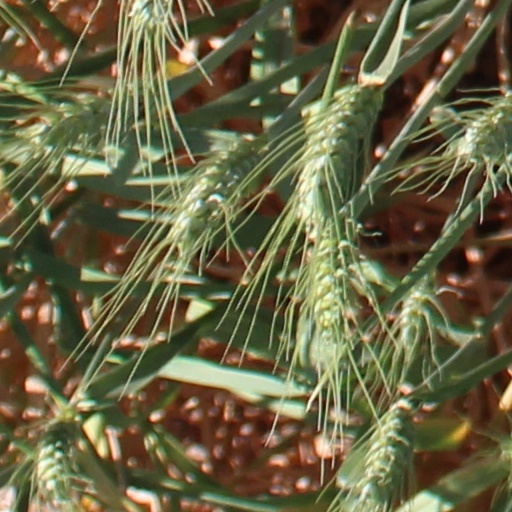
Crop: wheat